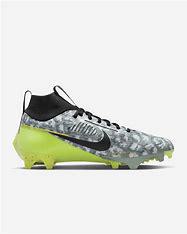
Brand: Nike
Model: Vapor Edge Pro 360